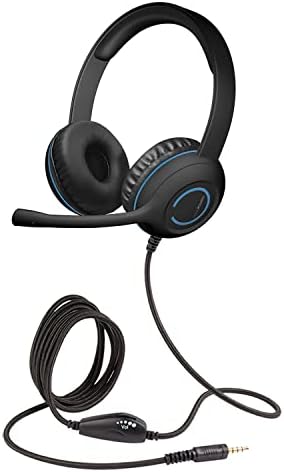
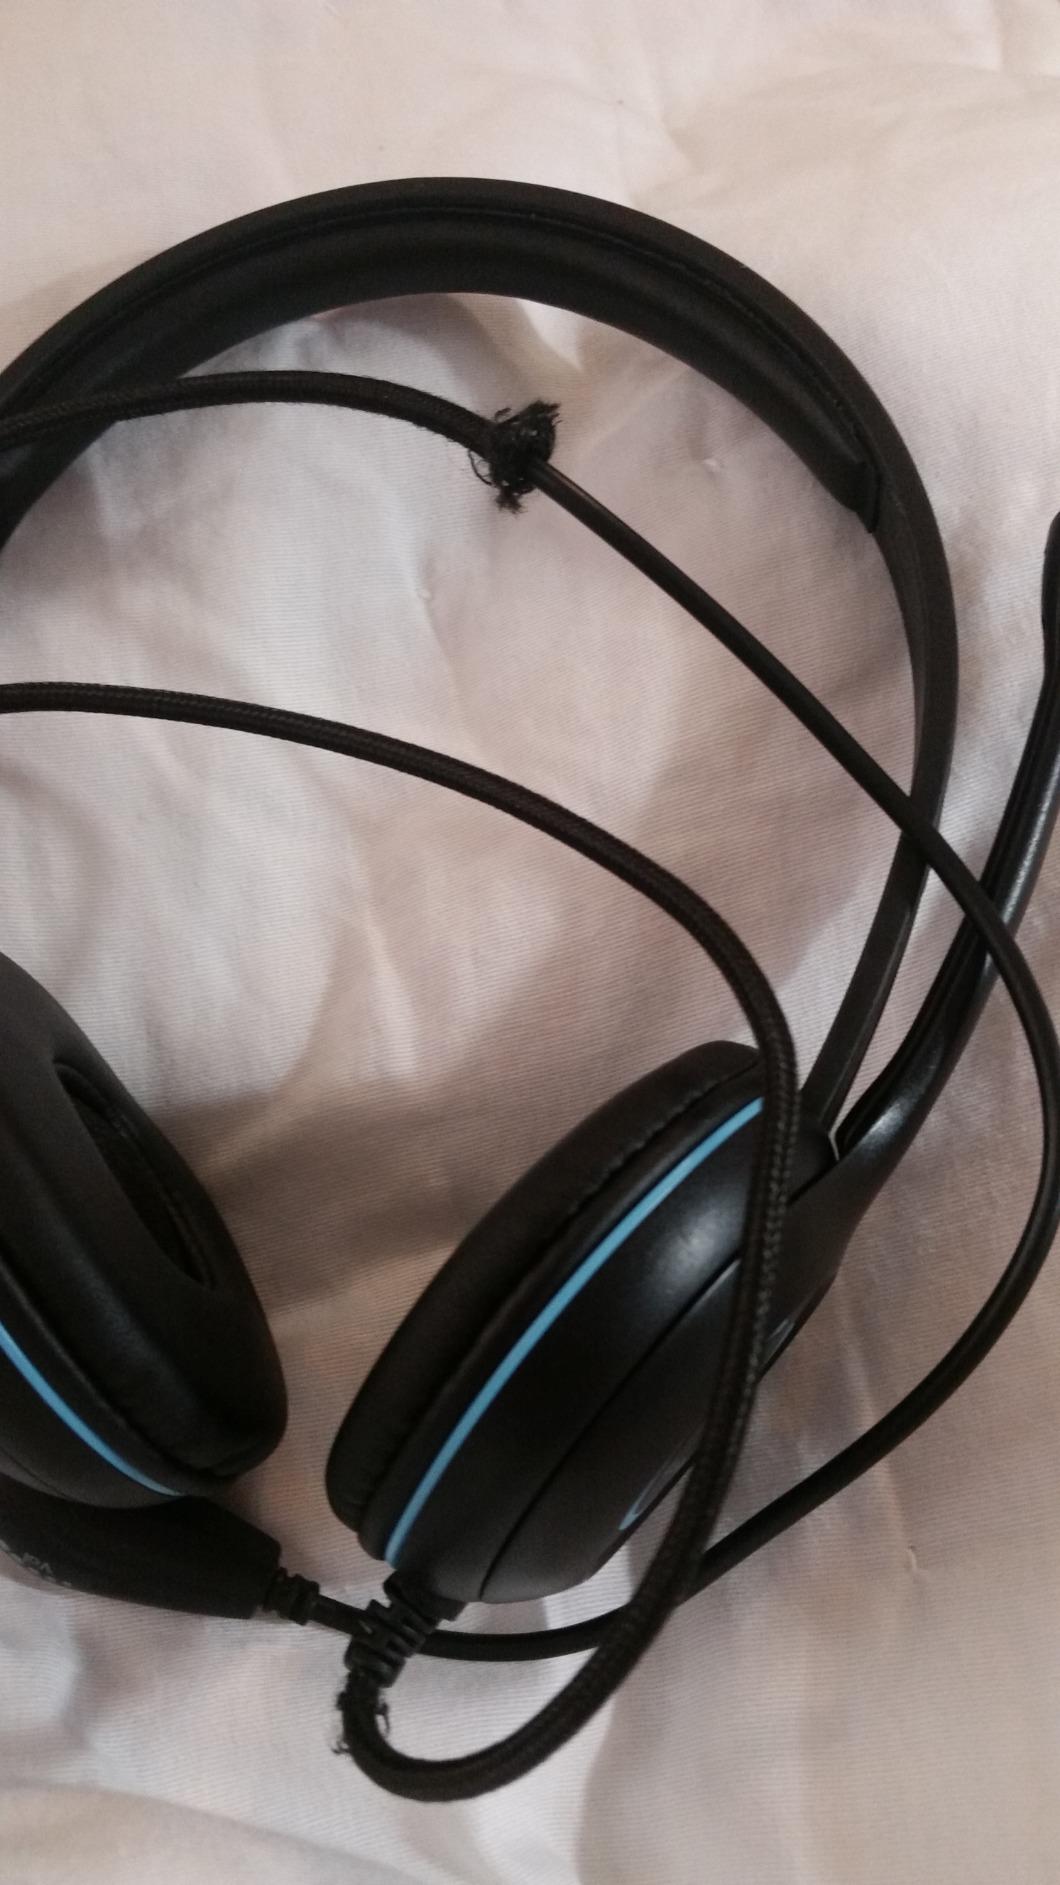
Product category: headphones
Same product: yes